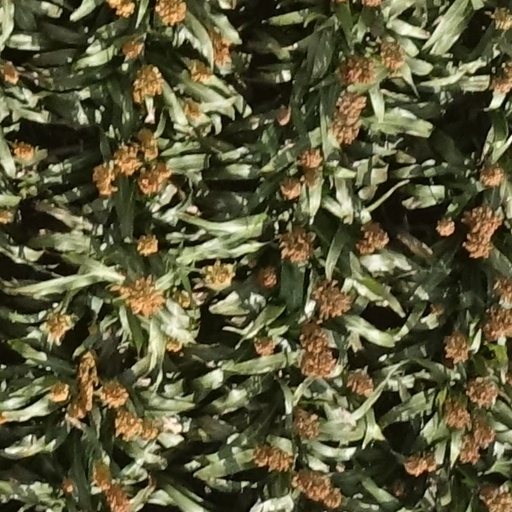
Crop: sorghum